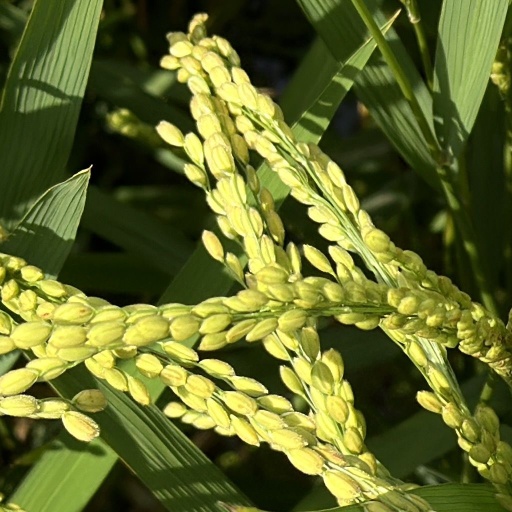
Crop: rice